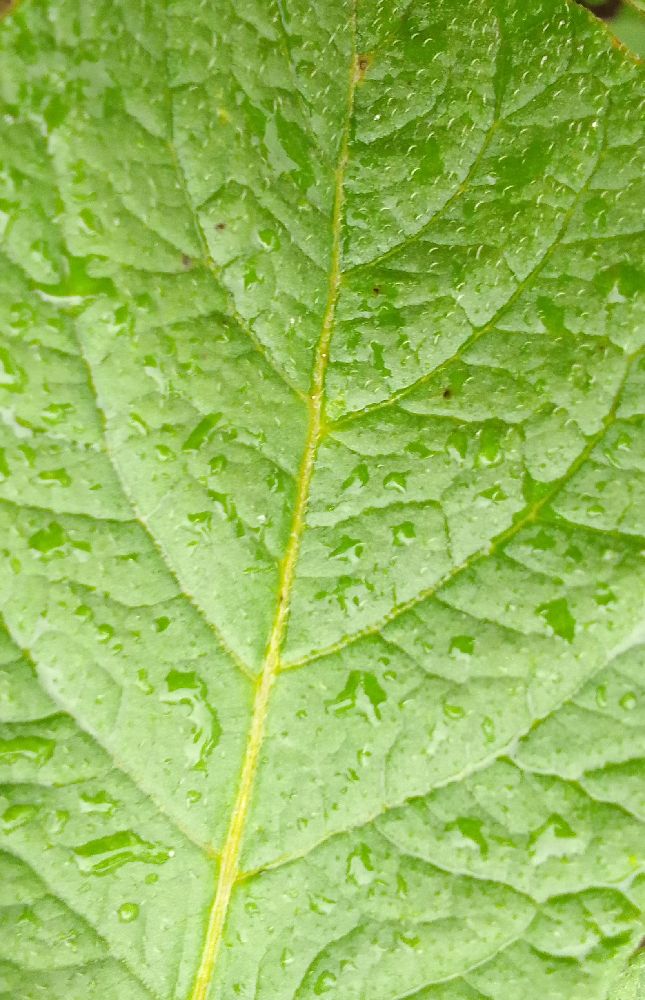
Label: Healthy